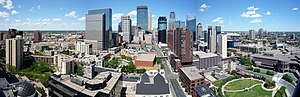
Minneapolis
Minneapolis er den største by i den amerikanske delstat Minnesota. Byen har 382.578 indbyggere og er administrativt centrum i det amerikanske county Hennepin County. Sammen med Minnesotas hovedstad Saint Paul danner Minneapolis området kendt som Twin Cities. Byen ligger ved bredden af floden Mississippi.